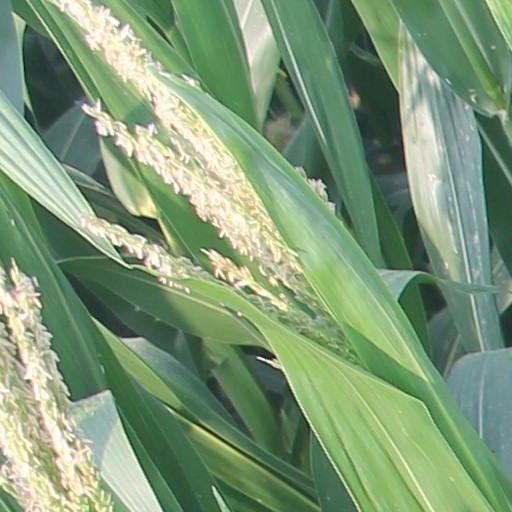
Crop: maize; corn